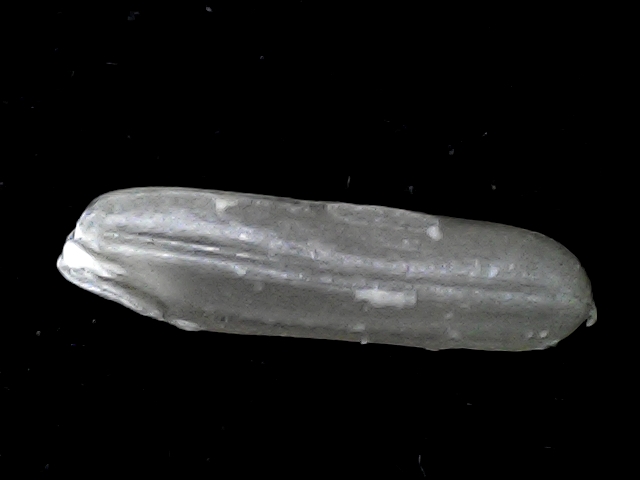
Rice variety: BD57